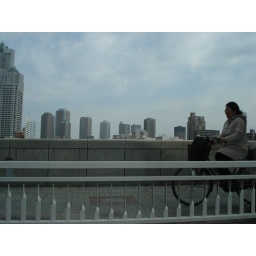
i caught a lady riding her bike over a bridge in tokyo.this is like everday life in Japan